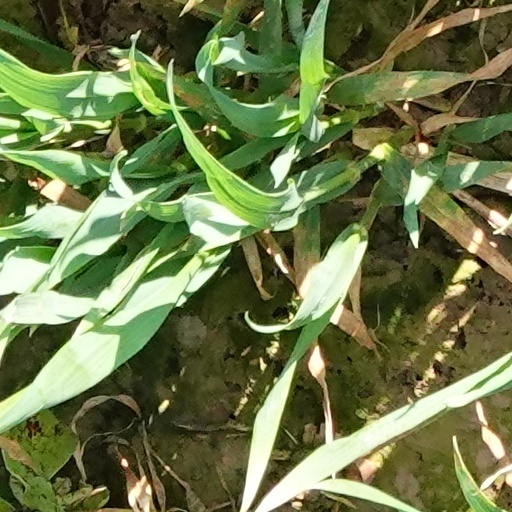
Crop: wheat